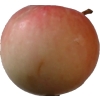
Label: Apple 10